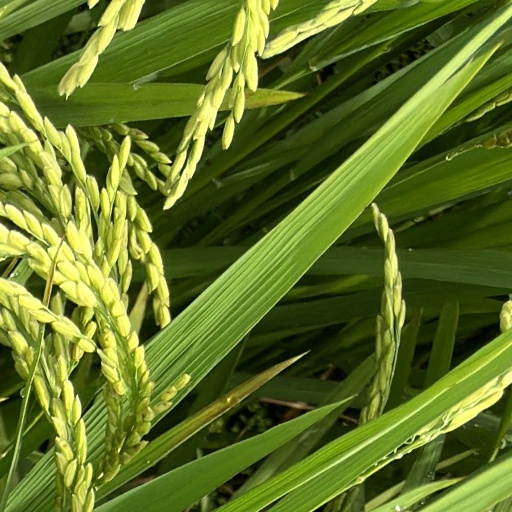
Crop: rice